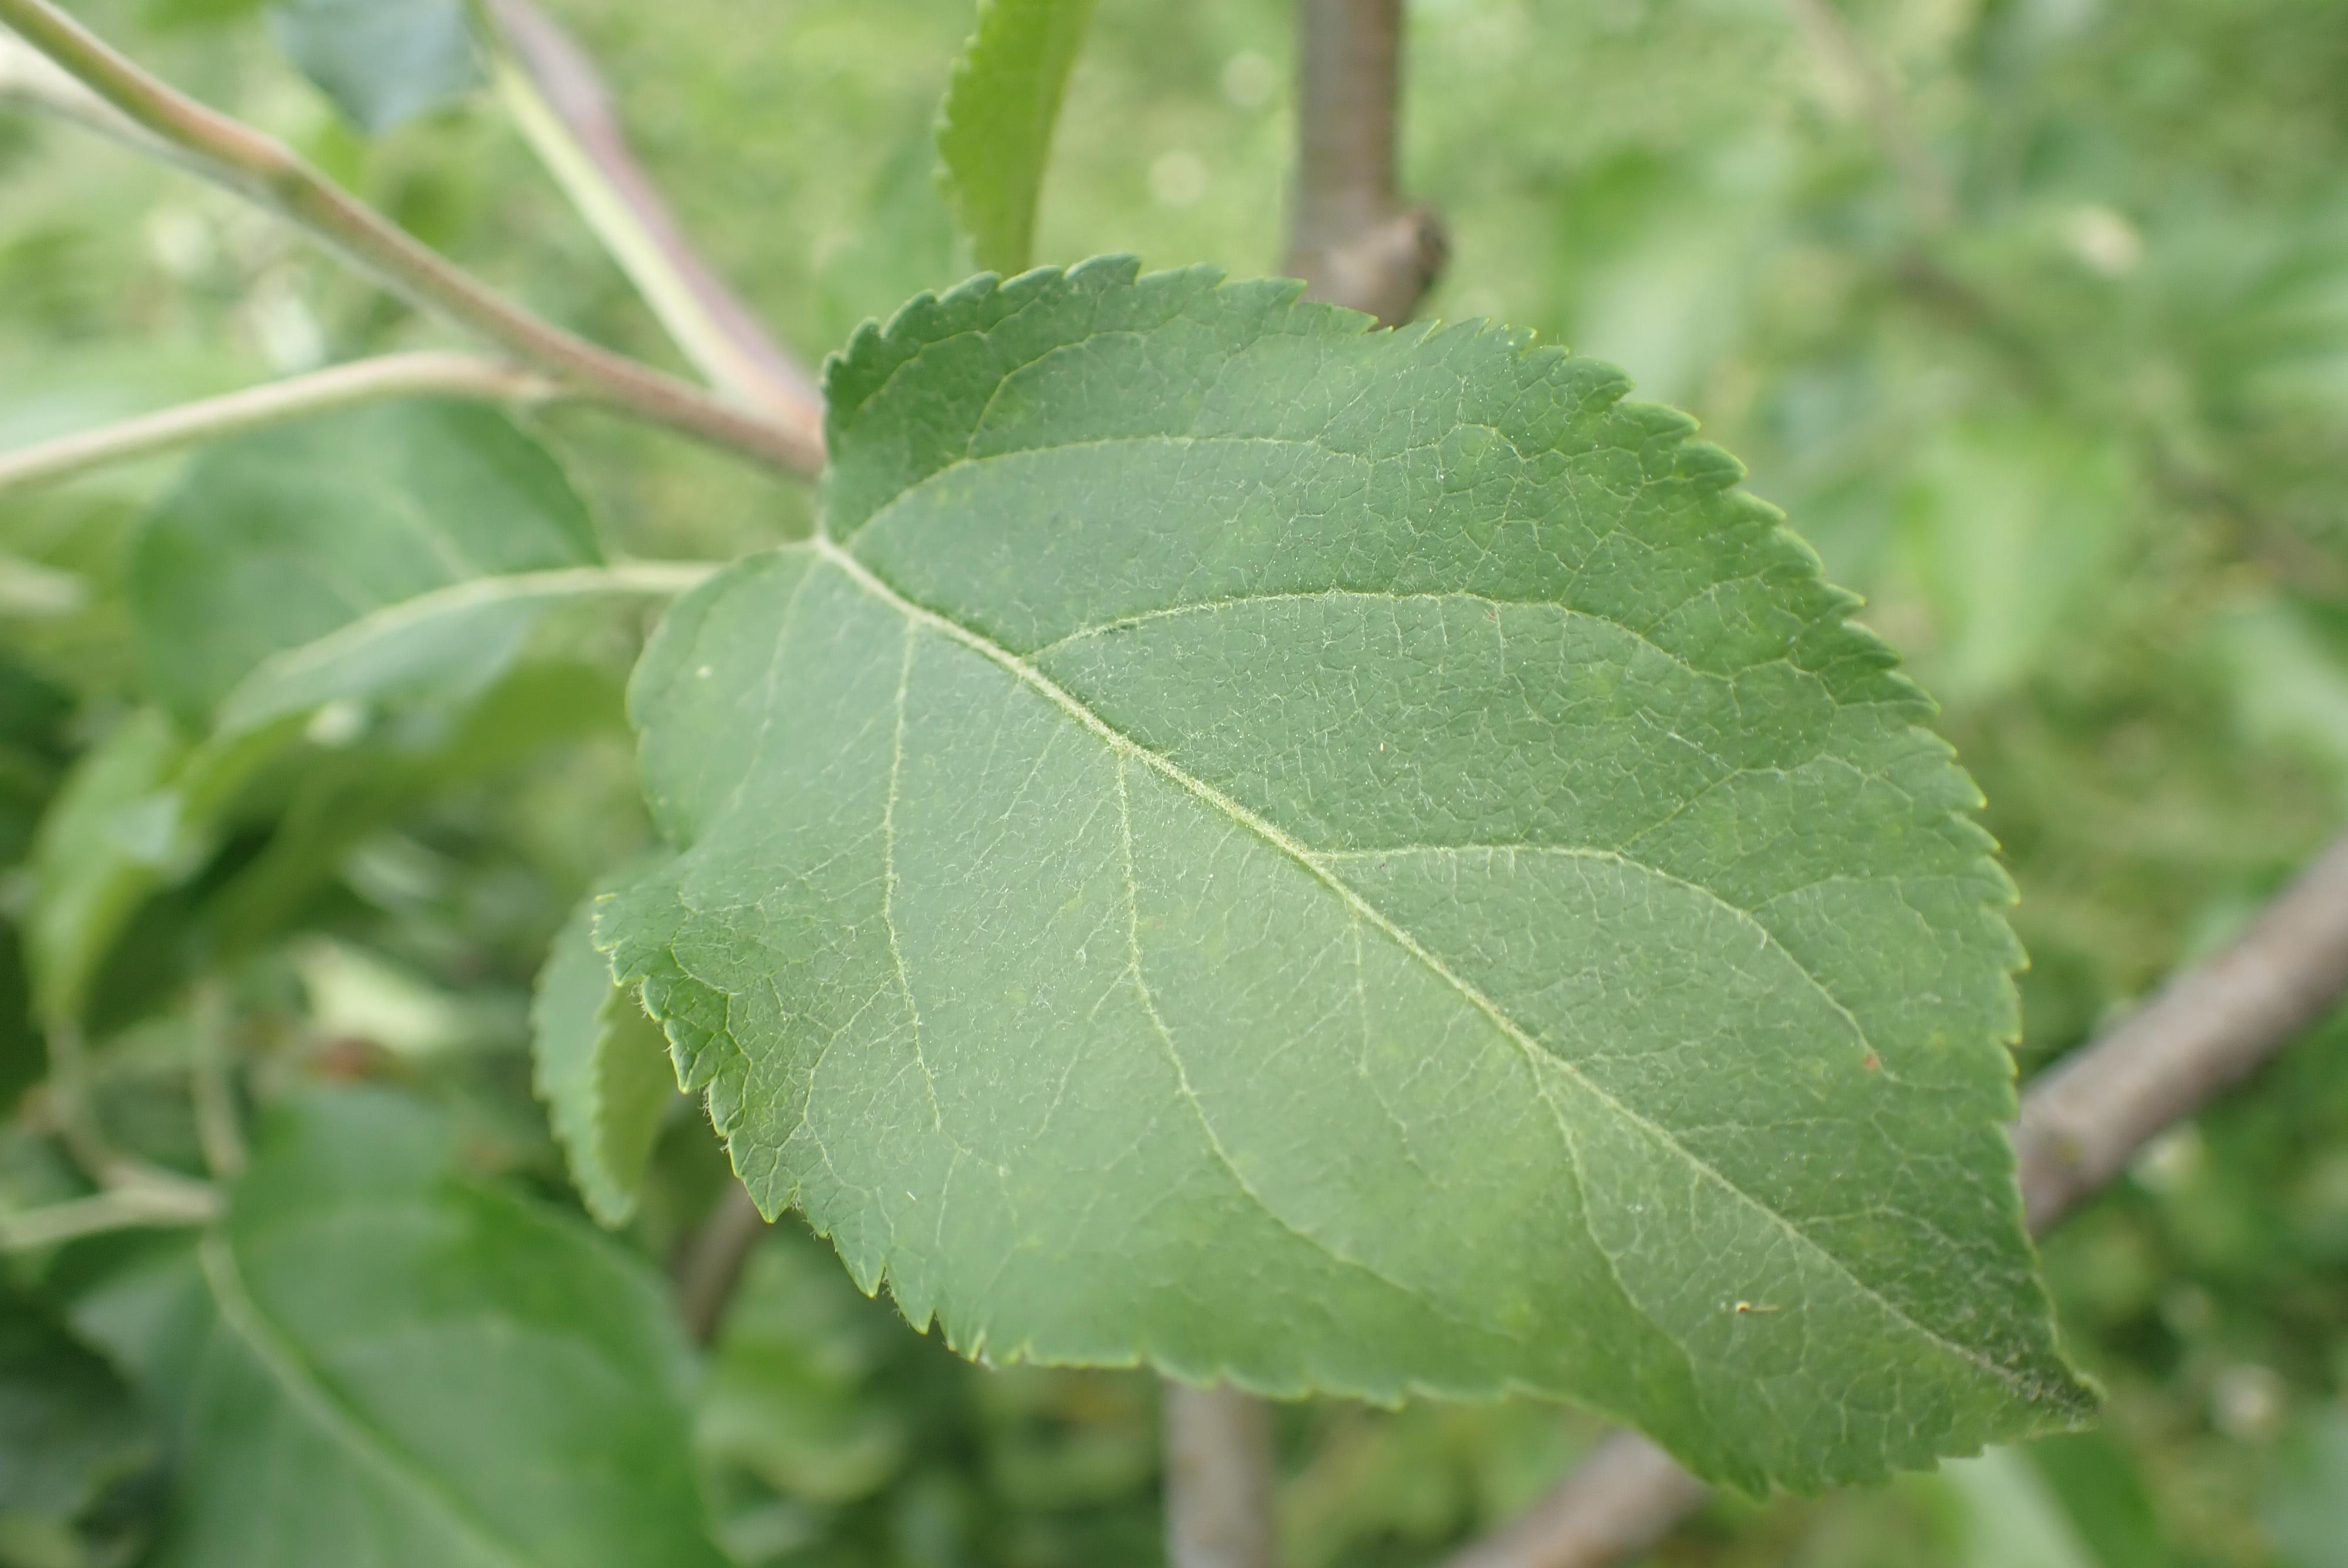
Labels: healthy